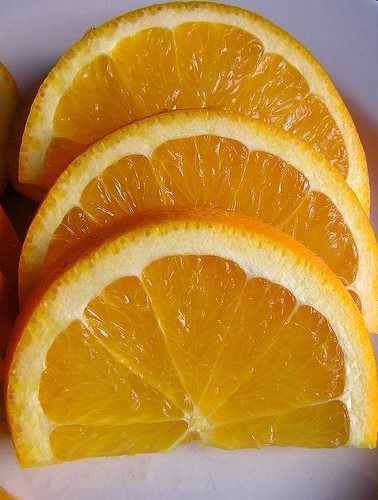
Label: Orange